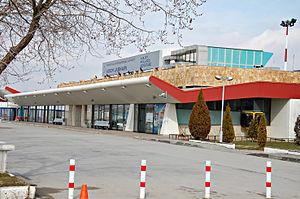
Pristina est la capitale et la plus grande ville du Kosovo. Selon le recensement kosovar de 2011, la ville intra muros compte 505 857 habitants et sa zone métropolitaine intra muros 145 149.